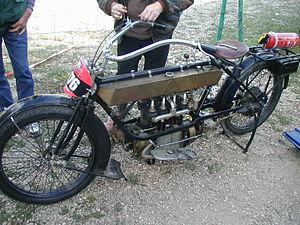
La FN Herstal, connue sous le nom de Fabrique Nationale ou simplement FN, est une fabrique d'armes belge établie à Herstal, près de Liège en Belgique. La FN Herstal fait partie du Herstal Group dont l'actionnaire unique est la Région wallonne. Le Groupe Herstal possède également les sociétés américaines Repeating Arms Company et Browning Arms Company.